Newton-X

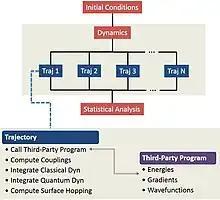
Basic execution sections of Newton-X.

Newton-X can simulate surface-hopping dynamics with the following programs and quantum-chemical methods: